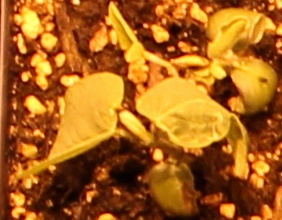
Label: Soybean